Nabtol

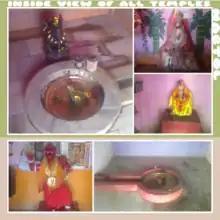
Inside view of all the five temples in Nabtol.

Nabtol is a village in northern Bihar, India. It is situated in Jhanjharpur Block of Madhubani District in the Indian State of Bihar. The village is near National Highway 527A, and is only 3 kilometer from National Highway 27. Its PIN code is 847404.